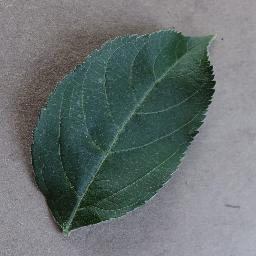
Label: Apple___healthy